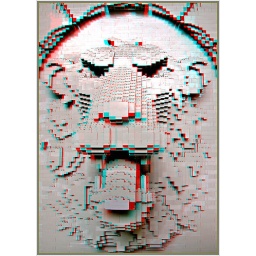
Nikon Coolpix 5600 handheld cha-cha.The bust of a lion on a wall in Legoland, Windsor.View with red/cyan anaglyph spectacles.